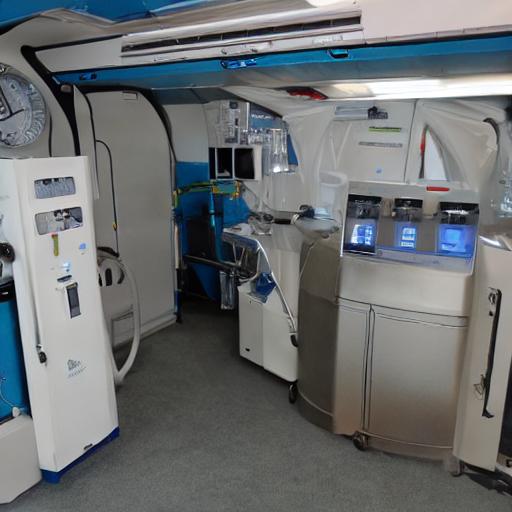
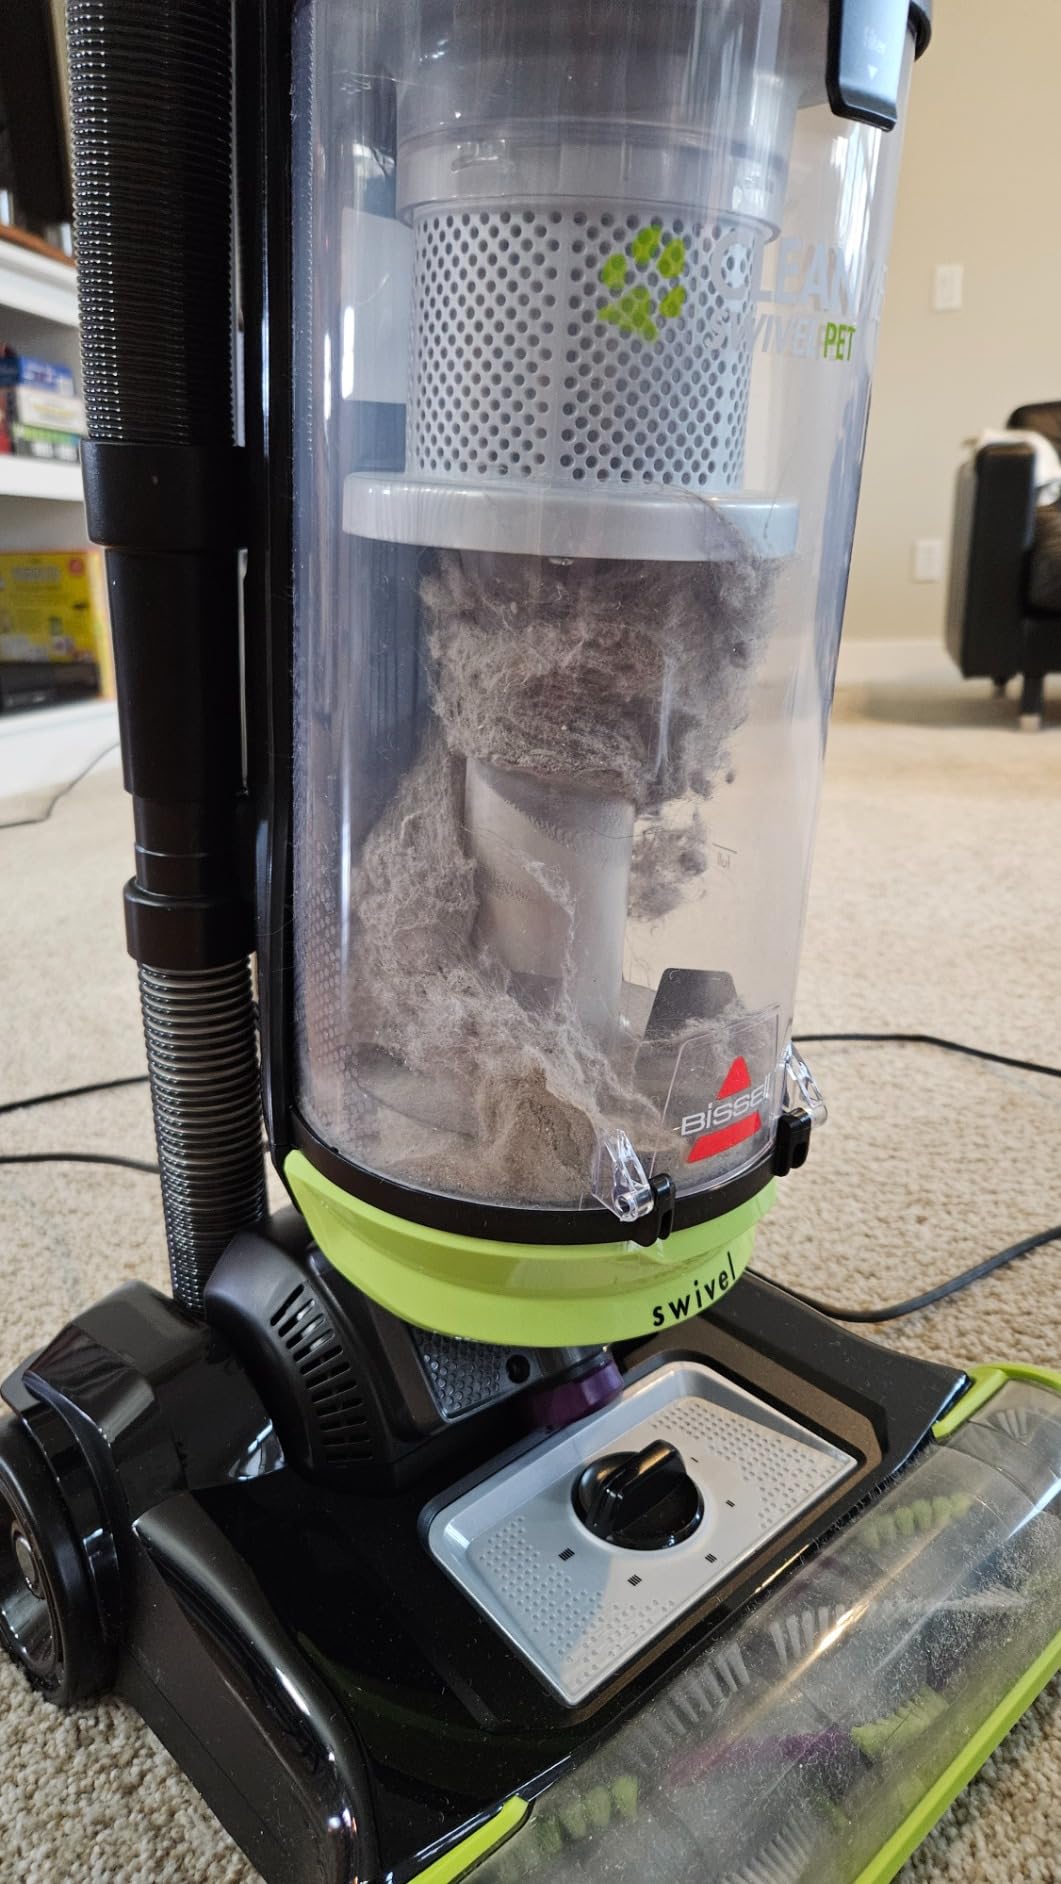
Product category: items_vacuum
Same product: no